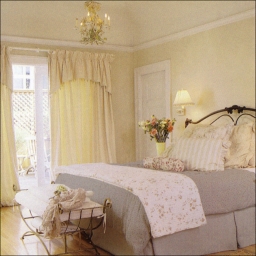
Room type: bedroom